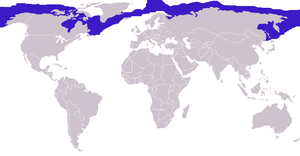
Répartition géographique du phoque barbu (Erignathus barbatus)
Cette liste commentée recense la mammalofaune au Groenland. Elle répertorie les espèces de mammifères groenlandais actuels et celles qui ont été récemment classifiées comme éteintes. Cette liste comporte 34 espèces réparties en six ordres et dix-sept familles, dont une est « en danger critique d'extinction », deux autres sont « en danger », six sont « vulnérables » et deux ont des « données insuffisantes » pour être classées.
Cette liste des mammifères au Québec est basée sur la « Liste de la faune vertébrée du Québec ». Elle comprend les espèces disparues dans l'histoire récente et les espèces introduites. Elle compte 97 espèces en neuf ordres : une espèce de didelphimorphes, dix espèces d'insectivores, huit espèces de chiroptères, trois espèces de lagomorphes, 25 espèces de rongeurs, 21 espèces de fissipèdes, cinq espèces d'artiodactyles, sept espèces de pinnipèdes et 17 espèces de cétacés.
Le phoque barbu est une espèce de mammifères carnivores, de la famille des phocidés, la seule du genre Erignathus.